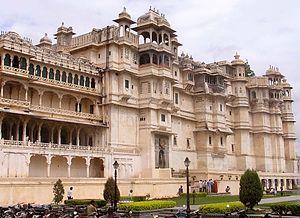
Le City Palace est un complexe de plusieurs palais situé dans la ville d'Udaipur dans l'État indien du Rajasthan. Il a été construit en 1559 par le Maharana Udai Singh comme palais principal de la dynastie rajput des Sisodia, après avoir du quitter Chittorgarh. Il est situé au sommet d'une colline sur la rive est du lac Pichola. Udaipur était la capitale historique de l'ancien royaume de Mewar.